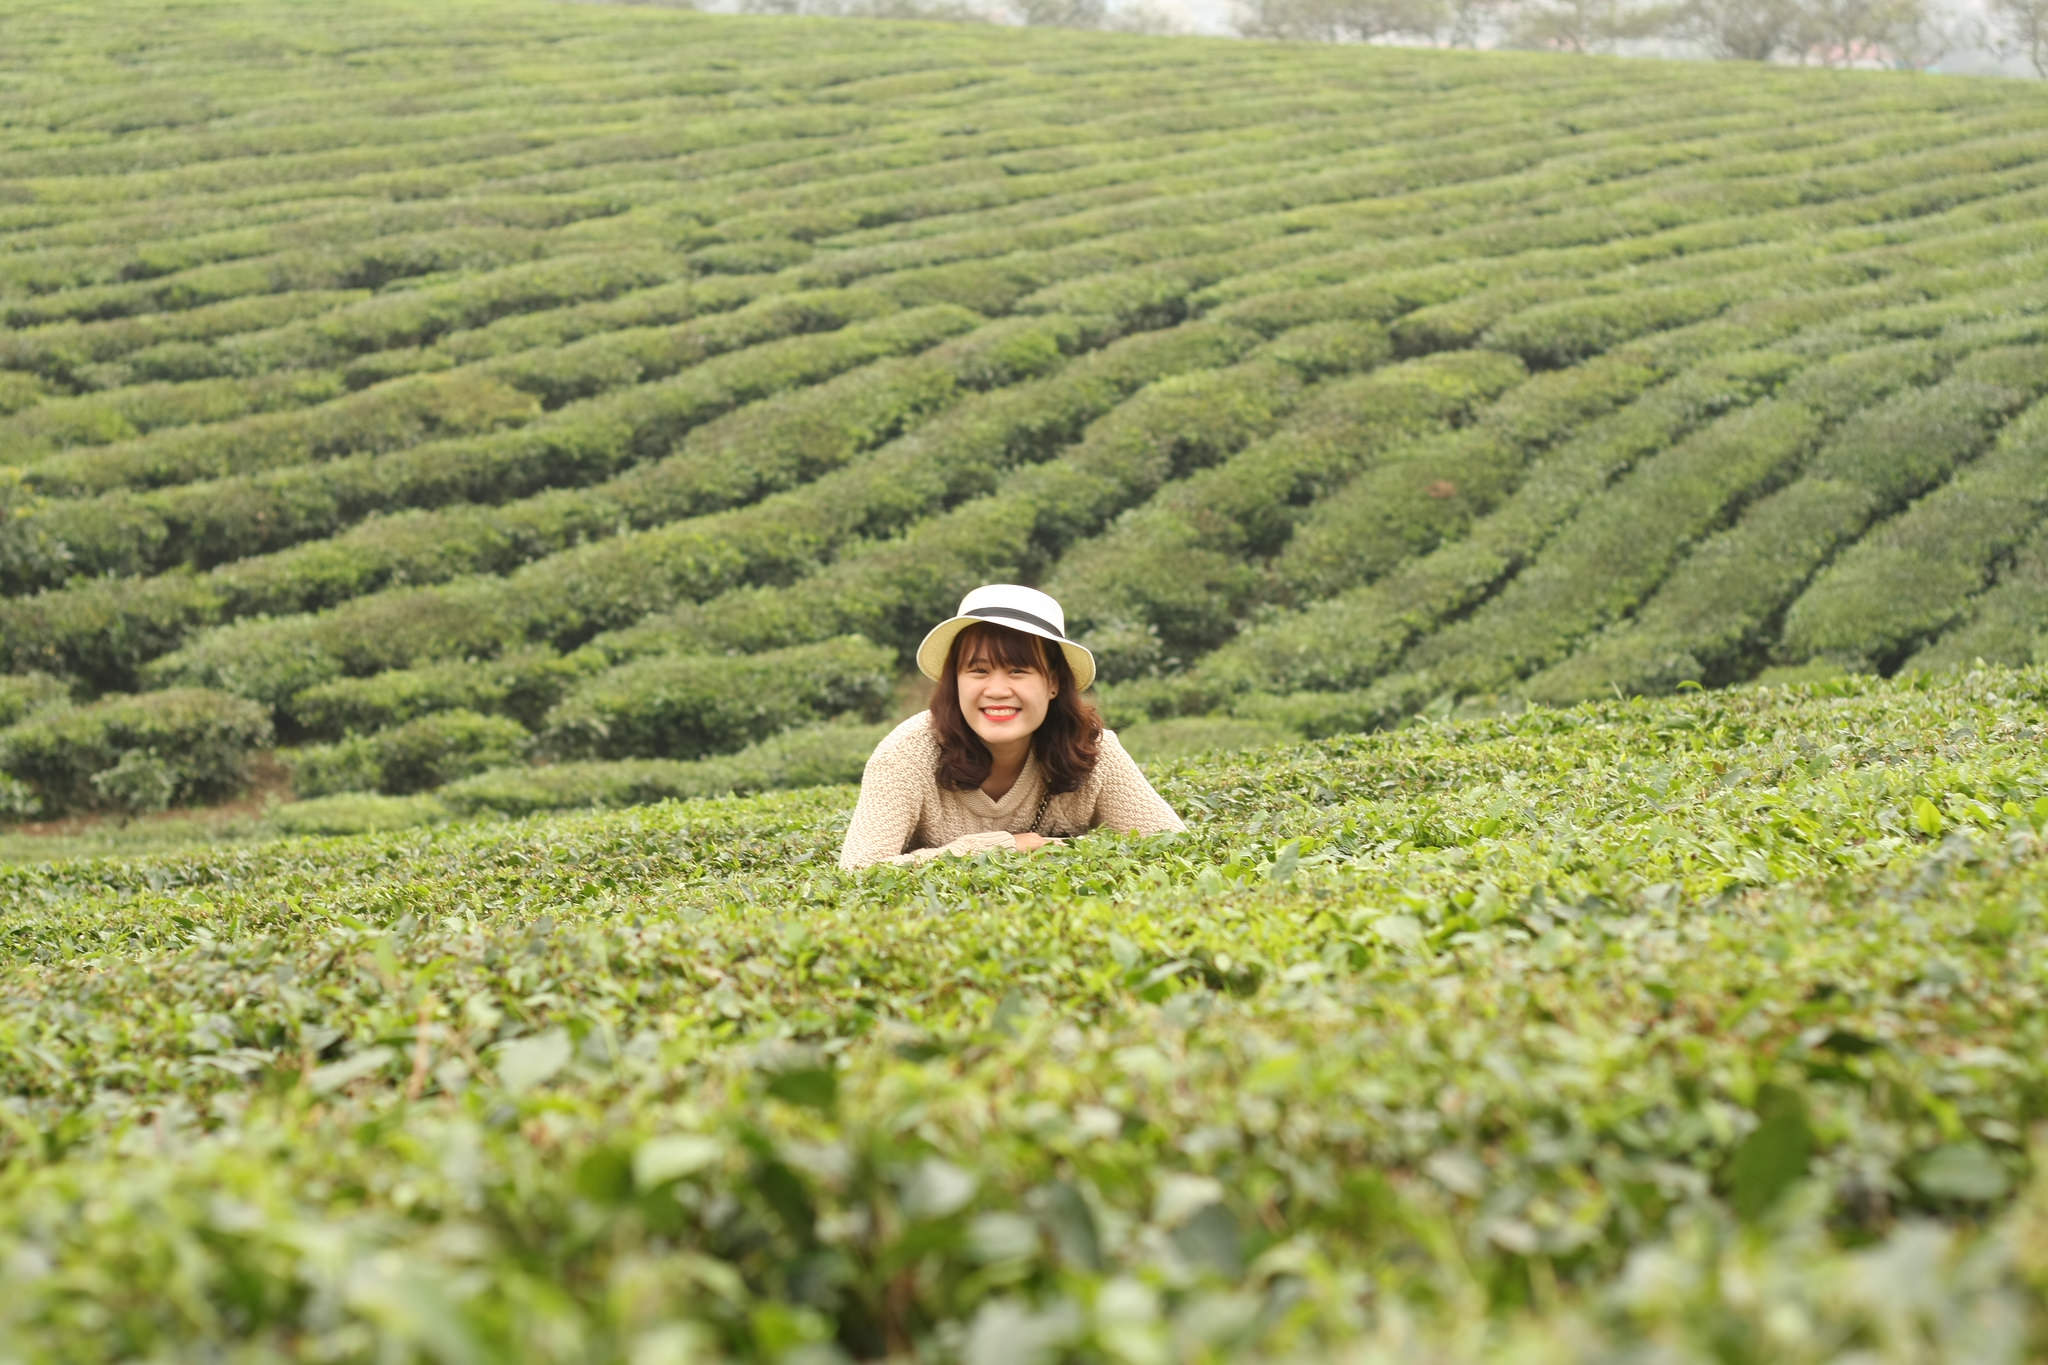
tour, travel, agriculture, crop, field, plantation, grass, assam tea, farmworker, tea plant, farm, grass family, plant community, plant, tree, commodity